Master of Saint Francis

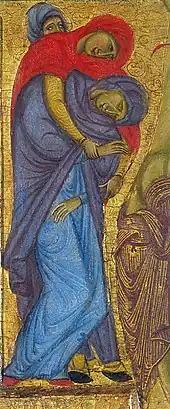
Detail of a Crucifix by the Master of Saint Francis (1275-80) Egg tempera on wood National Gallery, London

The Master of Saint Francis (in Italian "Maestro di S. Francesco") was an anonymous Italian painter, perhaps of Pisan origin though probably trained in Umbria, working between 1250–1280. His work embodies an important aspect of the Italo-Byzantine style resulting from contact between Italian and Byzantine art of this period.